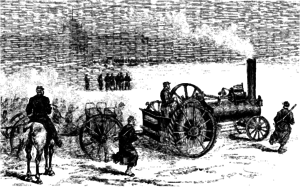
Expérience faite, au Champ de Mars, d'une locomobile routière appliquée au transport de l’artillerie
Les débuts de la mécanisation automobile des armées françaises voient les premières expériences de mise en service à des fins militaires de véhicules motorisés automobiles par l'armée française au tournant des XIXᵉ et XXᵉ siècles, pendant la Première Guerre mondiale et la décennie qui suivit celle-ci.